North Dakota State Library

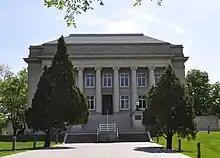
North Dakota State Library

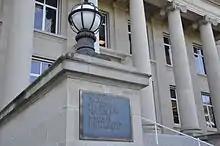
North Dakota State Library

The North Dakota State Library is a government-operated library in the U.S. state of North Dakota. Located in the state's capital city of Bismarck on the capital grounds, the library has been in operation since 1907. The State Library is a division of the North Dakota Department of Public Instruction.